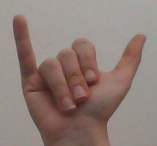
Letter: ya